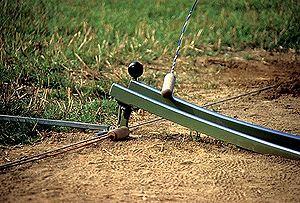
Les fêtes, coutumes et jours fériés en Suisse ont des racines variées, en raison de la diversité linguistique et religieuse ainsi que de l'organisation territoriale de ce pays multiculturel.
Le hornuss est un sport traditionnel pratiqué en Suisse. Le principe consiste à frapper à l’aide d’une longue tige flexible un palet, le hornuss et à le placer hors de portée de l’équipe adverse. Le hornuss est mis en mouvement à l'aide d'une tige flexible, appelée le fouet et est envoyé à plus de 150 km/h et peut aller jusqu'à 300 km/h en direction des joueurs de l'équipe adverse. Ceux-ci doivent intercepter le hornuss à l'aide d'une palette, qu'ils peuvent également lancer en l'air.